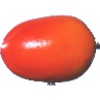
Label: Kaki 1